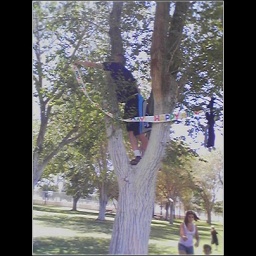
Scott and monkey in a tree